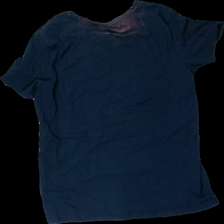
View: back
Type: T-shirt
Category: Unisex
Brand: Free Quent
Colors: Blue
Material: 100% cotton
Pattern: Logo print
Cut: Regular, C-collar
Size: M
Season: All
Stains: Major
Price range: <50
Recommended usage: Export